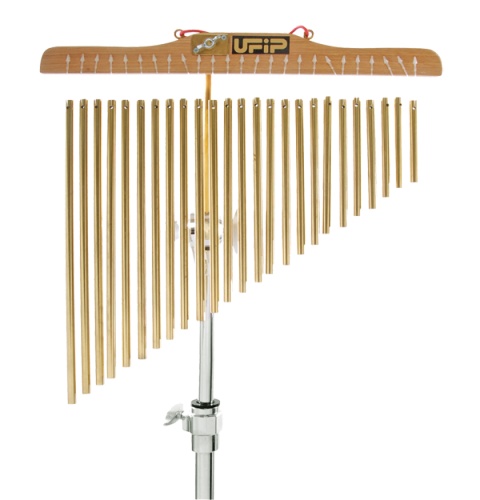
Percusions
Percusions PEWCS Wind Chimes 25 pcs. PEWCM Wind Chimes 42 pcs. PEWCL Wind Chimes 52 pcs. PEOGO Set of 5 Ogororo plates 5 sizes PEICE7 Bronze Ice Bell 7" small PEICE8 Bronze Ice Bell 8" large PEBTREE Bronze Bell Tree PEBURMA3 Set of 3 Burma Bell on rope PETIB Pair of Tibetan Bronze Bell PE6TREE Set of six bronze disc on rope PEFCYMP 2 Pair of Brass Finger cymbals PETUS Brass Tube Small PETUM Brass Tube Medium PETUL Brass Tube Large PESNS Snare plates small PESNM Snare plates medium PESNL Snare plates large PETC4 Set of 4 Tingle cups on rope PETC Tingle cup per pcs. PE3BELL Set of 3 Bronze Bell on rope PE3DISC Set of 3 Bronze disc on rope PEXIMS Ximbau Small PEXIMM Ximbau Medium PEXIML Ximbau Large PEHATCL Hi Hat Clang PESNCL Snare Clang
Brand: UFiP
Category: Arts & Entertainment > Hobbies & Creative Arts > Musical Instruments > Percussion > Hand Percussion > Hand Bells & Chimes > Hand Bells